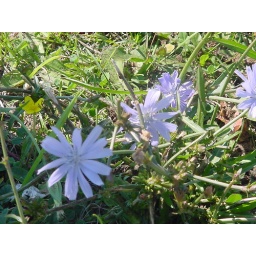
blue daisie like flowers over mackinaw city